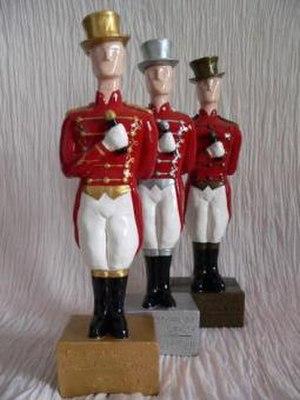
Le Festival international du cirque de Bayeux est un événement culturel consacré au cirque organisé tous les deux ans à Bayeux en Basse-Normandie par l'association du festival international du cirque de Bayeux créée le 21 juin 2003.
Dans le monde du cirque, Monsieur Loyal est le maître de la piste, le chef d’orchestre des numéros, particulièrement des entrées de clowns.